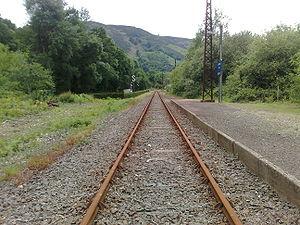
La gare d'Itxassou est une gare ferroviaire française de la ligne de Bayonne à Saint-Jean-Pied-de-Port, située sur le territoire de la commune d'Itxassou, dans le département des Pyrénées-Atlantiques en région Nouvelle-Aquitaine.